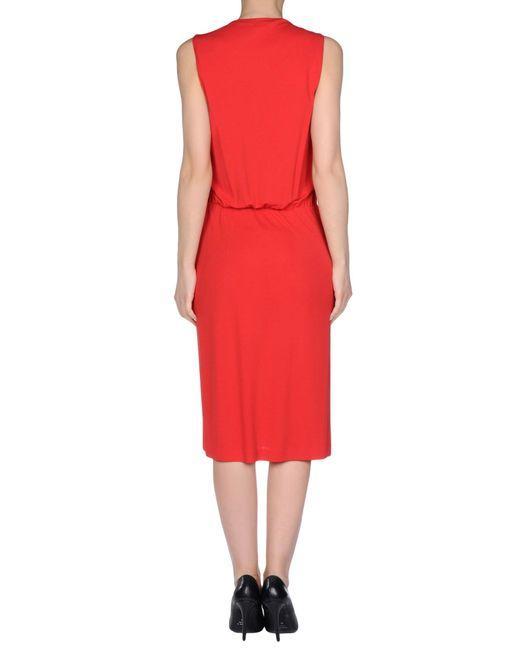
rotes Damenkleid ärmellose Bluse lang